Family of Amar Singh Thapa

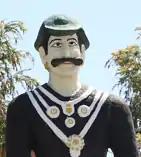
"Bada Kaji" Amar Singh Thapa, Overall Commander of Western region of Kingdom of Nepal

This family was another influential Bagale Thapa family serving in the royal court with Bhimsen Thapa family, due to their consolidation of power in the central authority. Bhimsen Thapa, also a member of Bagale Thapa clan, added the sons of Amar Singh Thapa in the royal court to increase the influence of Thapa caucus.